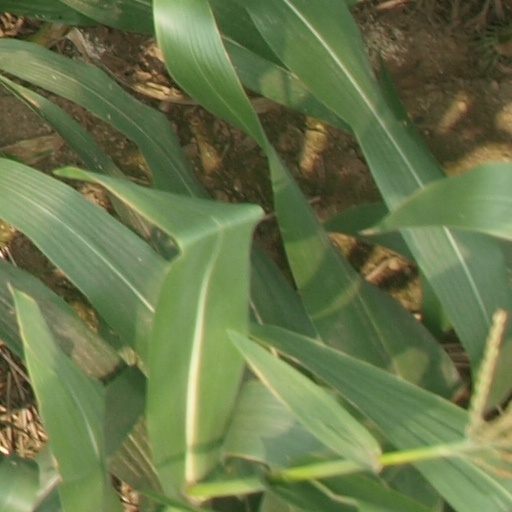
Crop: maize; corn